Sky position (RA, Dec in degrees): 146.357, 7.732
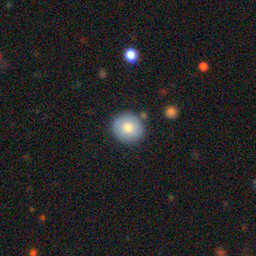
Galaxy morphology: Round Smooth Galaxies